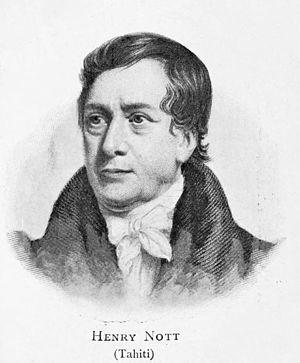
L’Arrivée de l’Évangile est une fête commémorant l’ancrage à Tahiti le 5 mars 1797 du navire des missionnaires chrétiens à l’origine des premières conversions autochtones au protestantisme. En Polynésie française, le 5 mars est une fête légale et un jour férié et chômé.